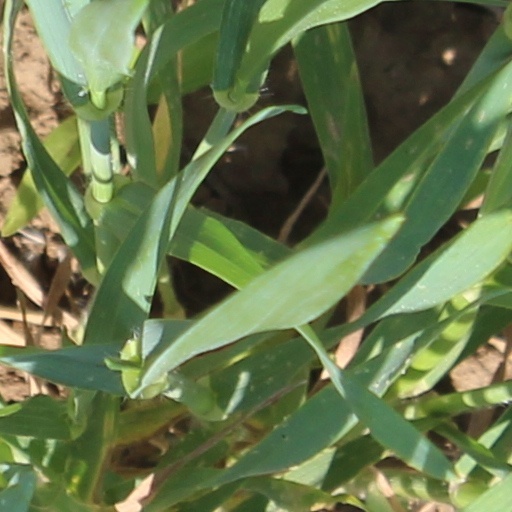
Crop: wheat